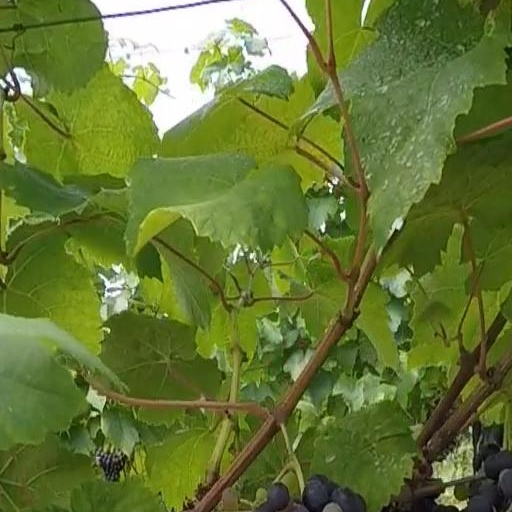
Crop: grape